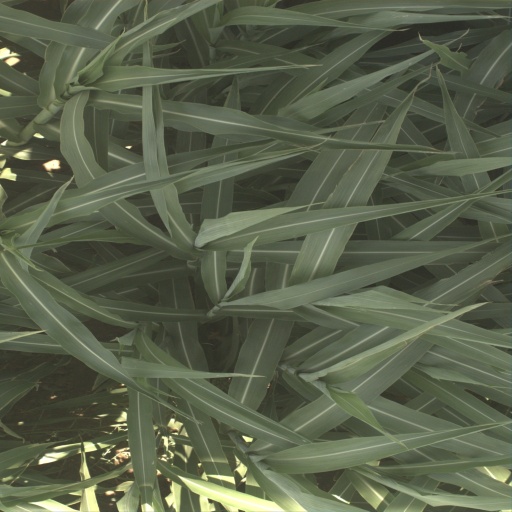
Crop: sorghum